Koźle

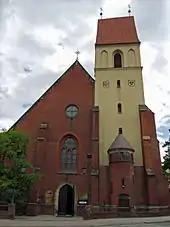
Saint Sigismund church

The settlement was first mentioned in the early 12th-century "Gesta principum Polonorum", the oldest Polish chronicle. Its name comes from the Polish word "kozioł", which means "goat". As a result of the fragmentation of Poland, from 1281 to 1355 Koźle was the seat of a splinter eponymous duchy ruled by a local branch of the Piast dynasty. Also in 1281, Koźle obtained town rights. After 1355, it remained under the rule of other branches of the Polish Piast dynasty until 1532, when it was absorbed to Bohemia. In 1431, Duke Konrad VII the White founded a Monastery of the Order of Friars Minor in Koźle. It was besieged several times during the Thirty Years War, and in 1645, it returned to Polish rule under the House of Vasa.